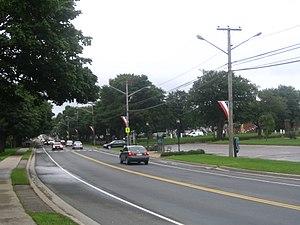
Vue du boulevard Saint-Pierre à Caraquet, au Nouveau-Brunswick (Canada).
La Péninsule acadienne, anciennement le Bas-du-Comté, est une région culturelle et naturelle située à l’extrémité nord-est du Nouveau-Brunswick, au Canada. Elle est bordée au nord par la baie des Chaleurs et à l’est par le golfe du Saint-Laurent. La Péninsule acadienne est appelée ainsi car la plupart de ses habitants sont acadiens. Son territoire occupe l'est du comté de Gloucester et l'extrémité nord-est du comté de Northumberland.
Caraquet est la capitale de l'Acadie et le chef-lieu de la région de la Péninsule acadienne. Elle est située dans le comté de Gloucester, dans le Nord-Est du Nouveau-Brunswick, au Canada. Perchée sur un plateau au bord de la baie de Caraquet, la ville s'étend sur environ 13 kilomètres, lui ayant autrefois valu le surnom de « plus long village du monde ».